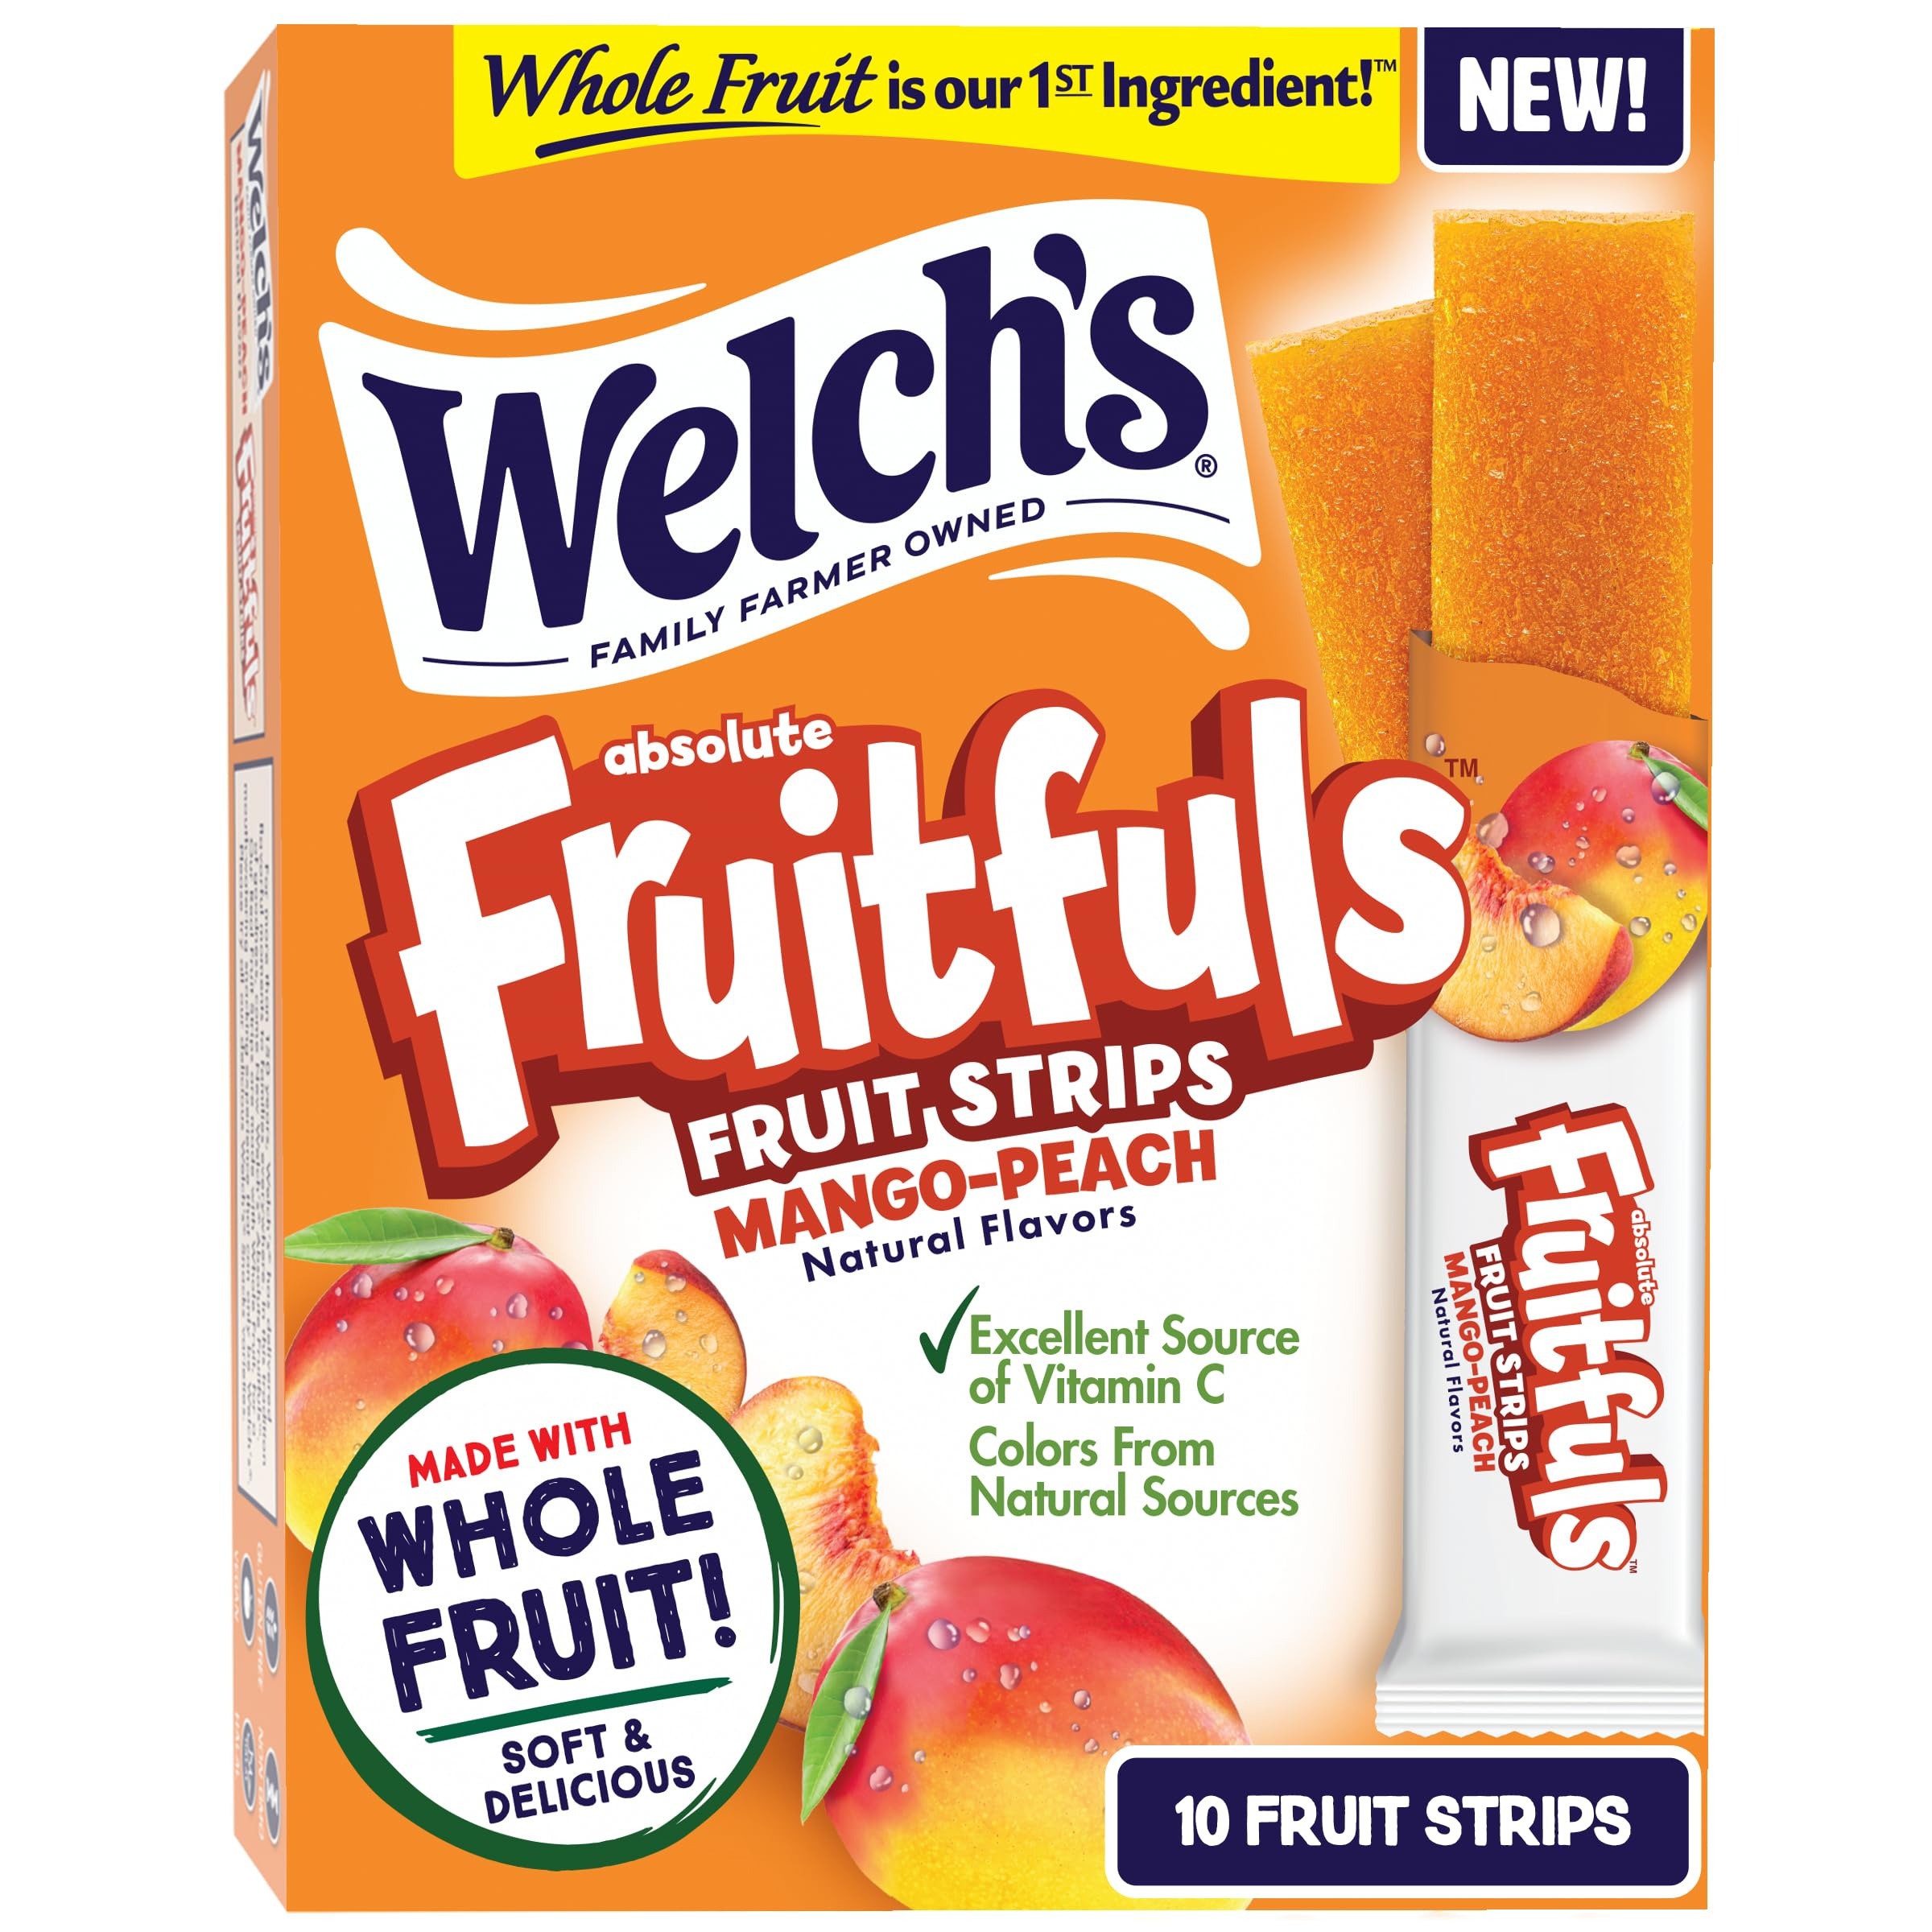
Item Name: Welch’s Absolute Fruitfuls Fruit Strips, Tasty Dried Fruit Snacks for School Lunches, Mango Peach, 0.5oz (Pack of 10)
Bullet Point 1: Contains 10 0.5 Ounce strips of Welch’s Absolute Fruitfuls, Mango Peach flavored Fruit Leather
Bullet Point 2: Perfect for snacking at home, at school, at lunchtime, and on-the-go!
Bullet Point 3: Made with Whole Fruit & an excellent source of Vitamin C
Bullet Point 4: Contains only Natural Flavors and Colors from Natural Sources.
Bullet Point 5: Halal, Vegan, & Non-GMO
Value: 10.0
Unit: Count

Price: 4.29